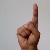
The image shows a hand gesture representing the letter 'D' in Indian Sign Language.